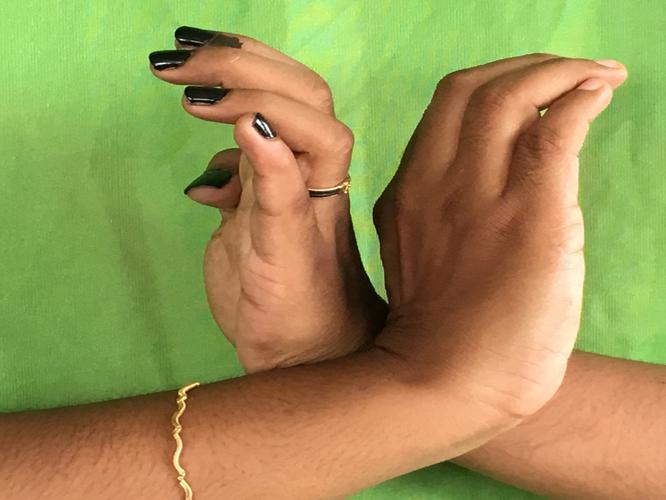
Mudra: Nagabandha
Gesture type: double_hand